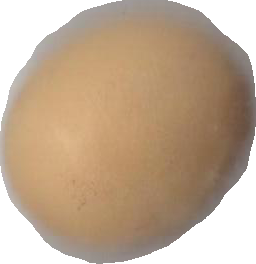
Variety: Grobogan